Asiatown, Cleveland

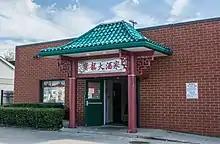
Bo Loong opened in 1986, helping to anchor the new Asiatown.

Cleveland saw a major influx of Koreans from 1960 to 1970, many of whom lived in Chinatown. Significant numbers of Vietnamese took up residence in the enclave from 1980 to 2000. As these and other Asian immigrant groups settled in greater numbers in Cleveland, the Asian enclave began to expand beyond its original boundaries to the east. By the early 1990s, a new enclave had emerged, bounded by St. Clair and Payne Avenues and E. 30th and E. 40th Streets.